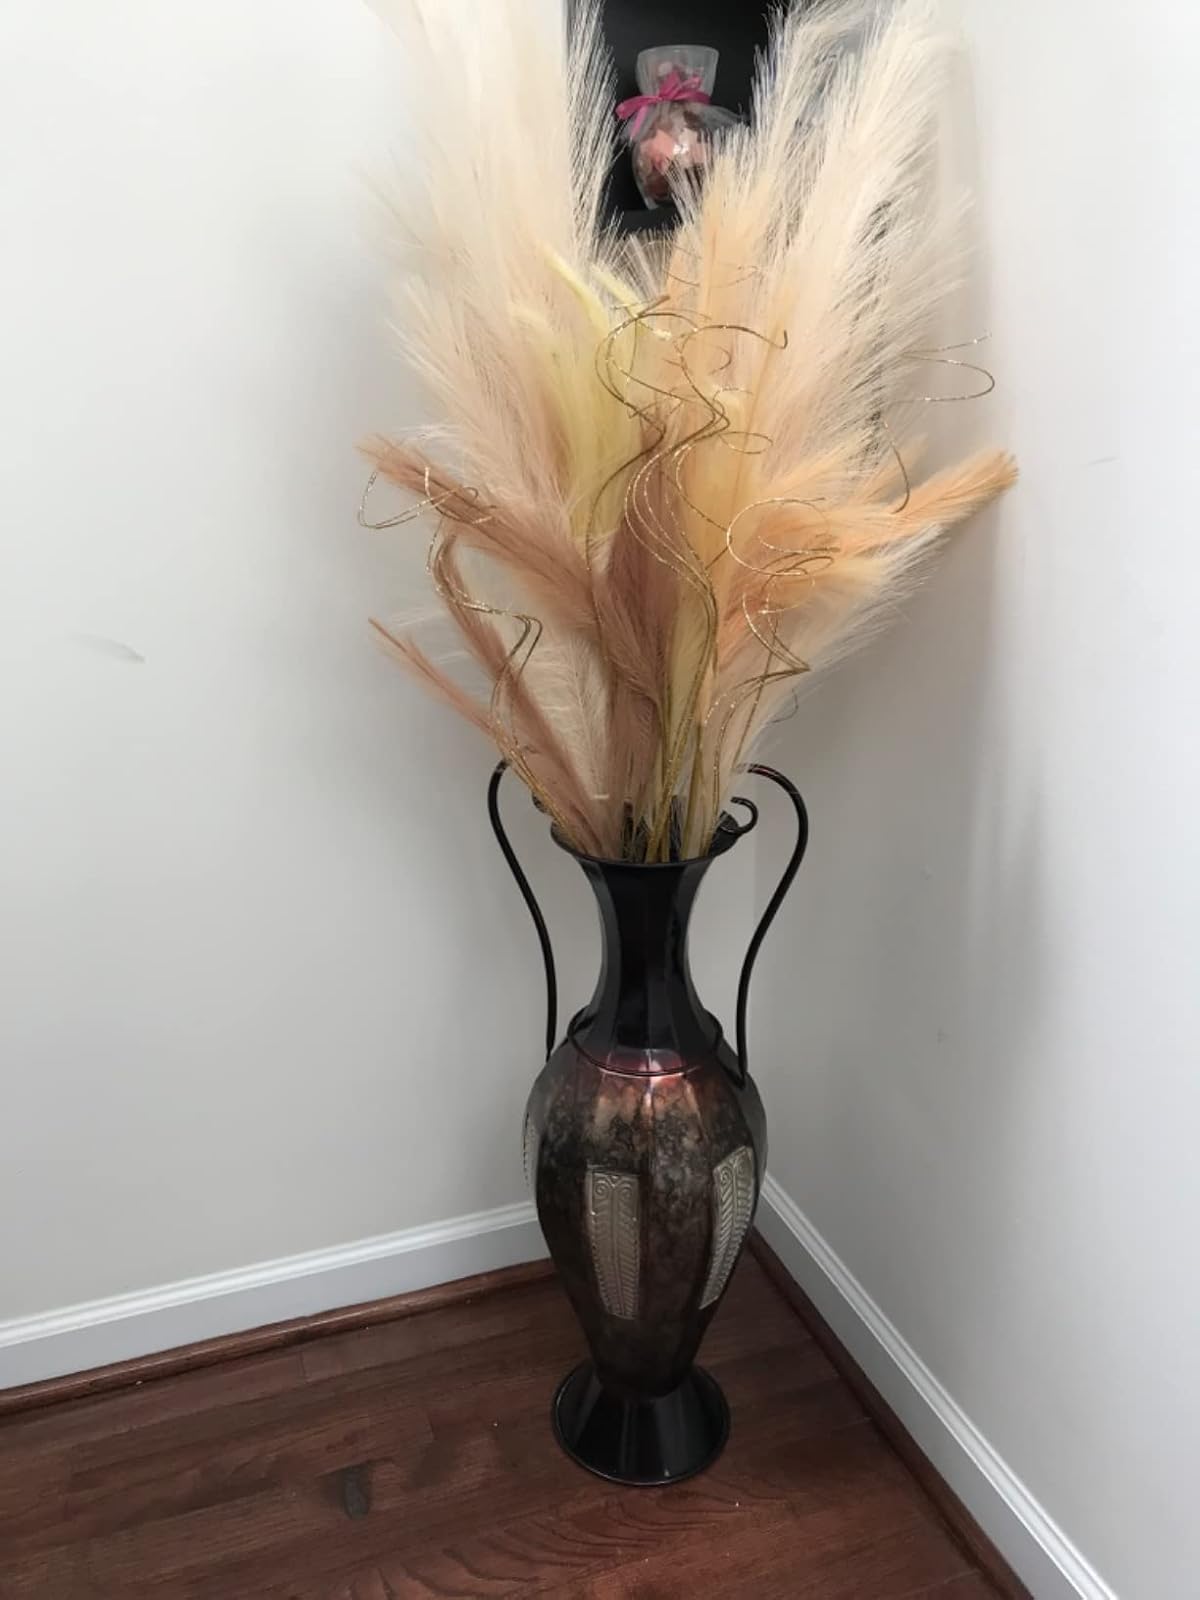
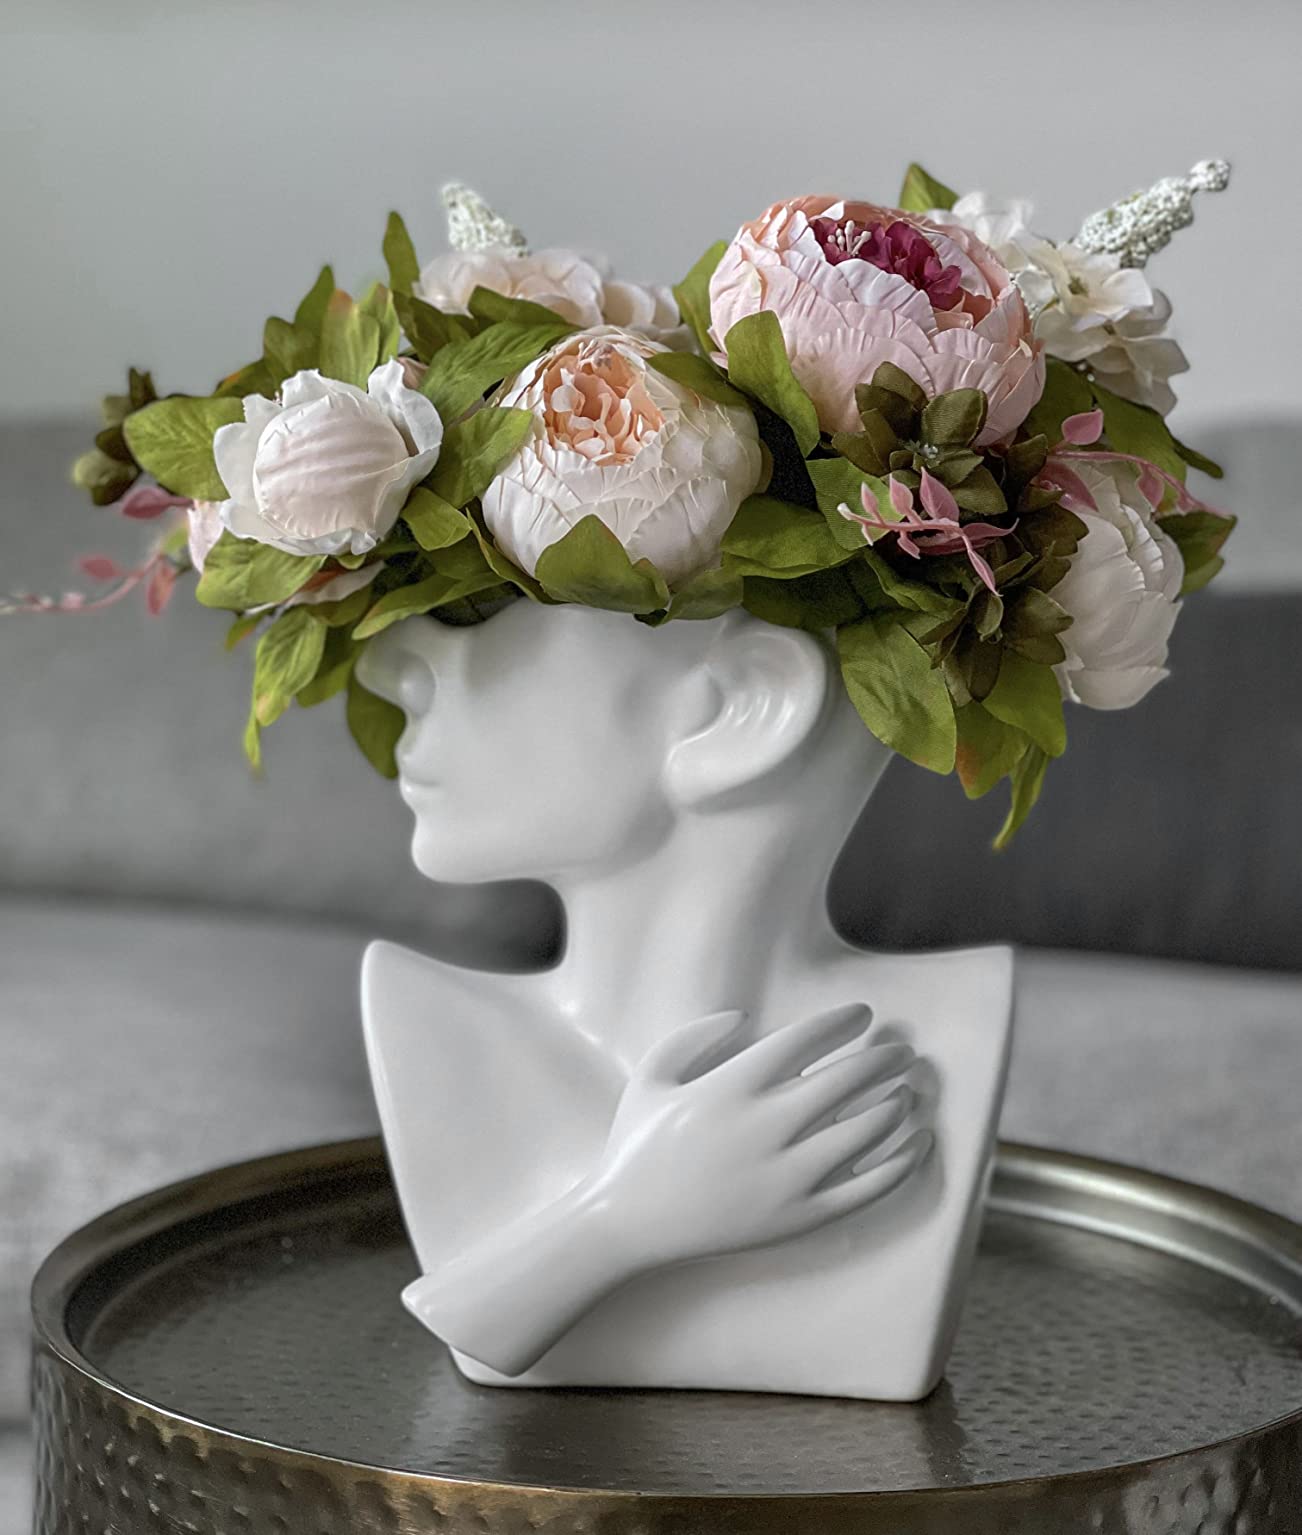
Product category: vase
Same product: no